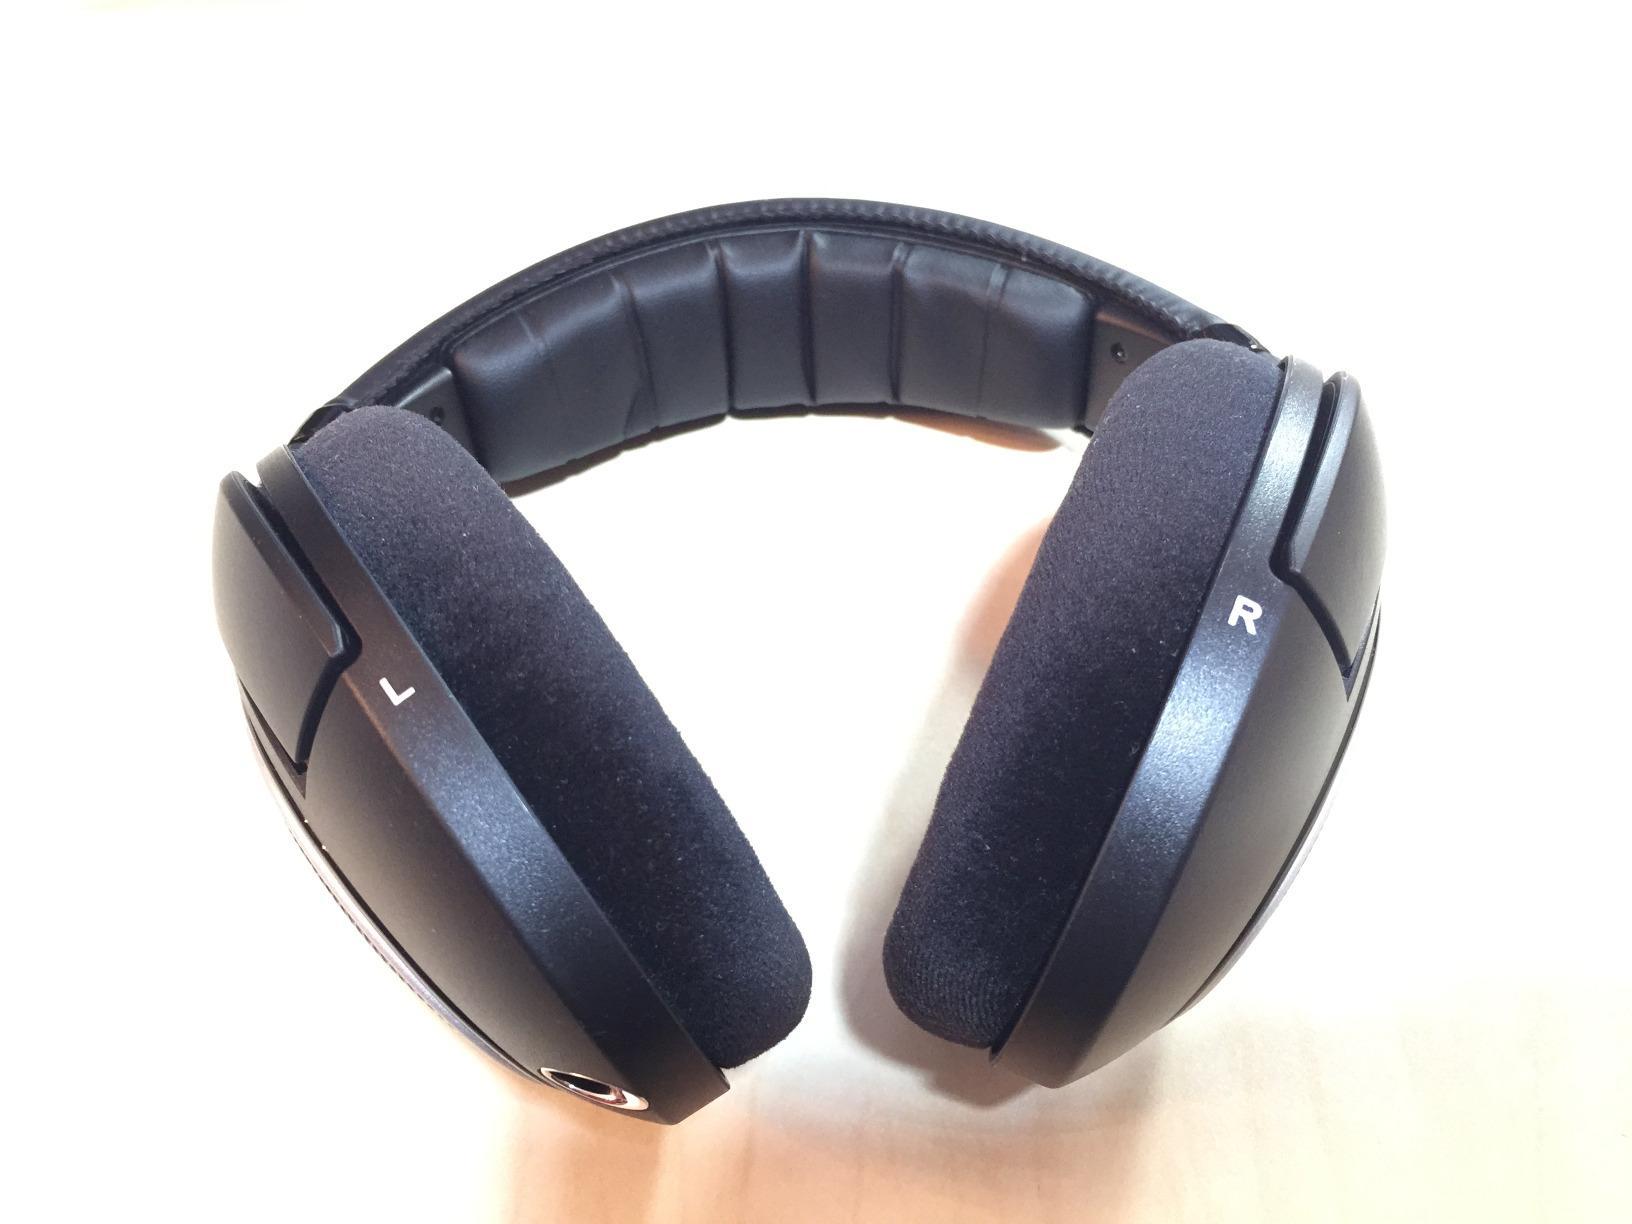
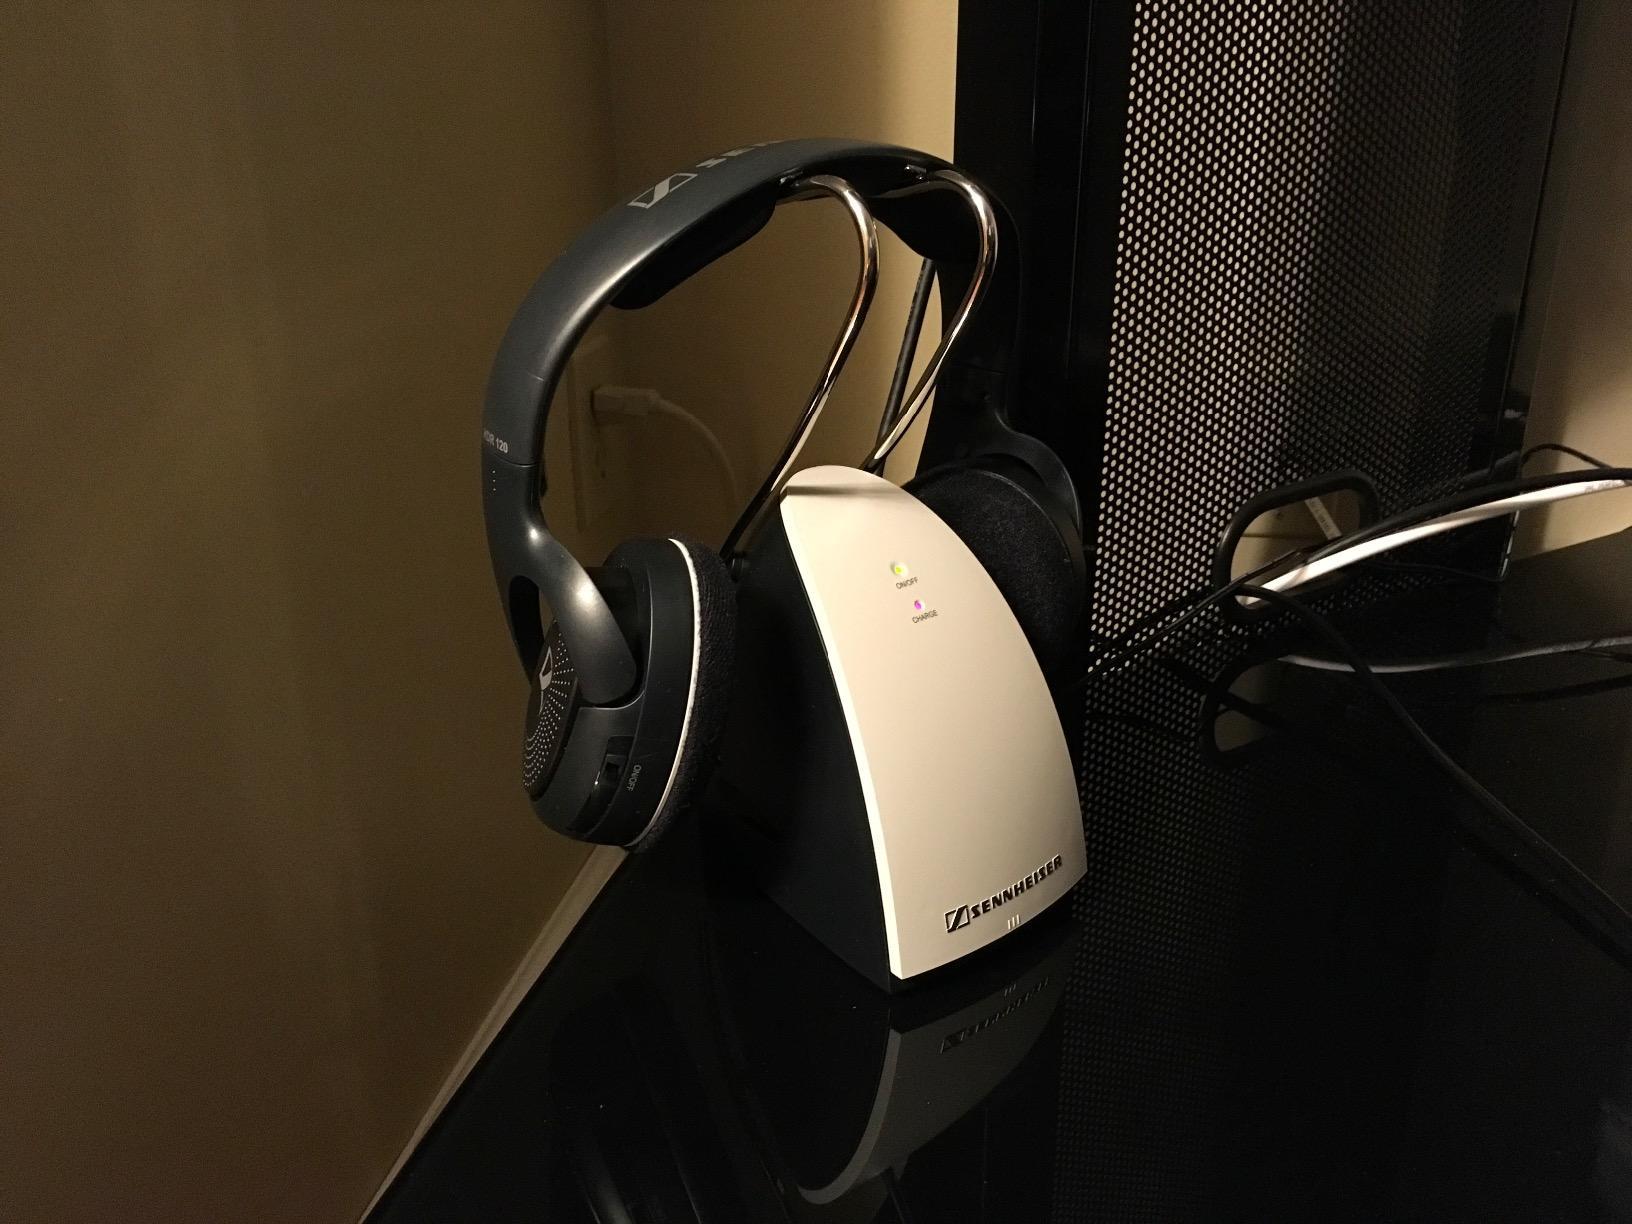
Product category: headphones
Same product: no